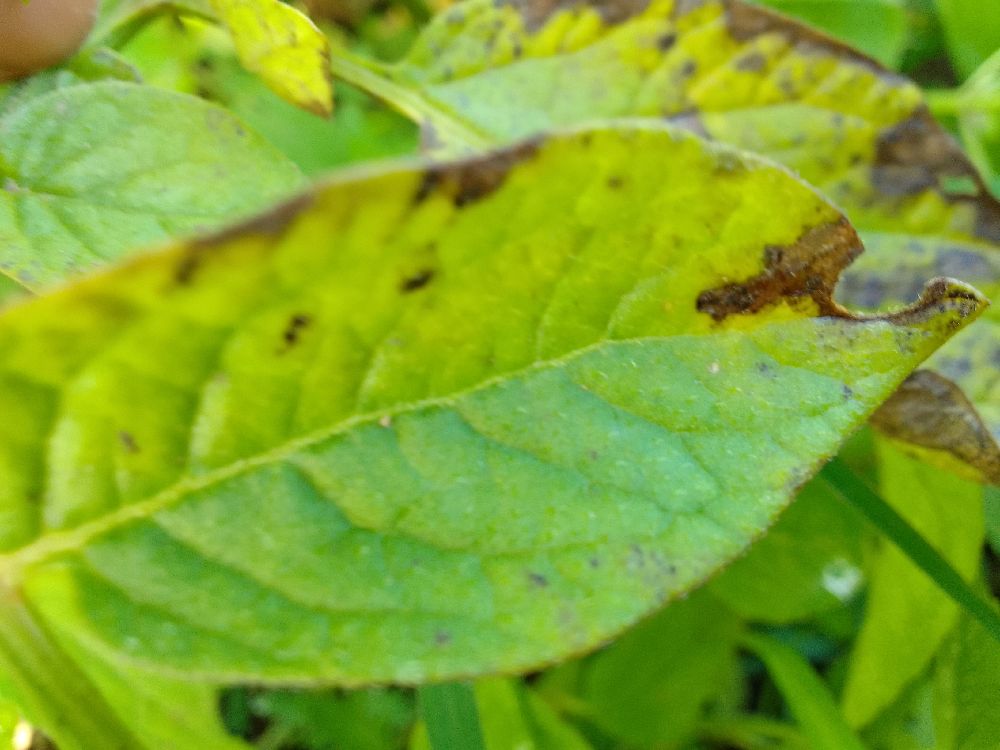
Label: Early blight